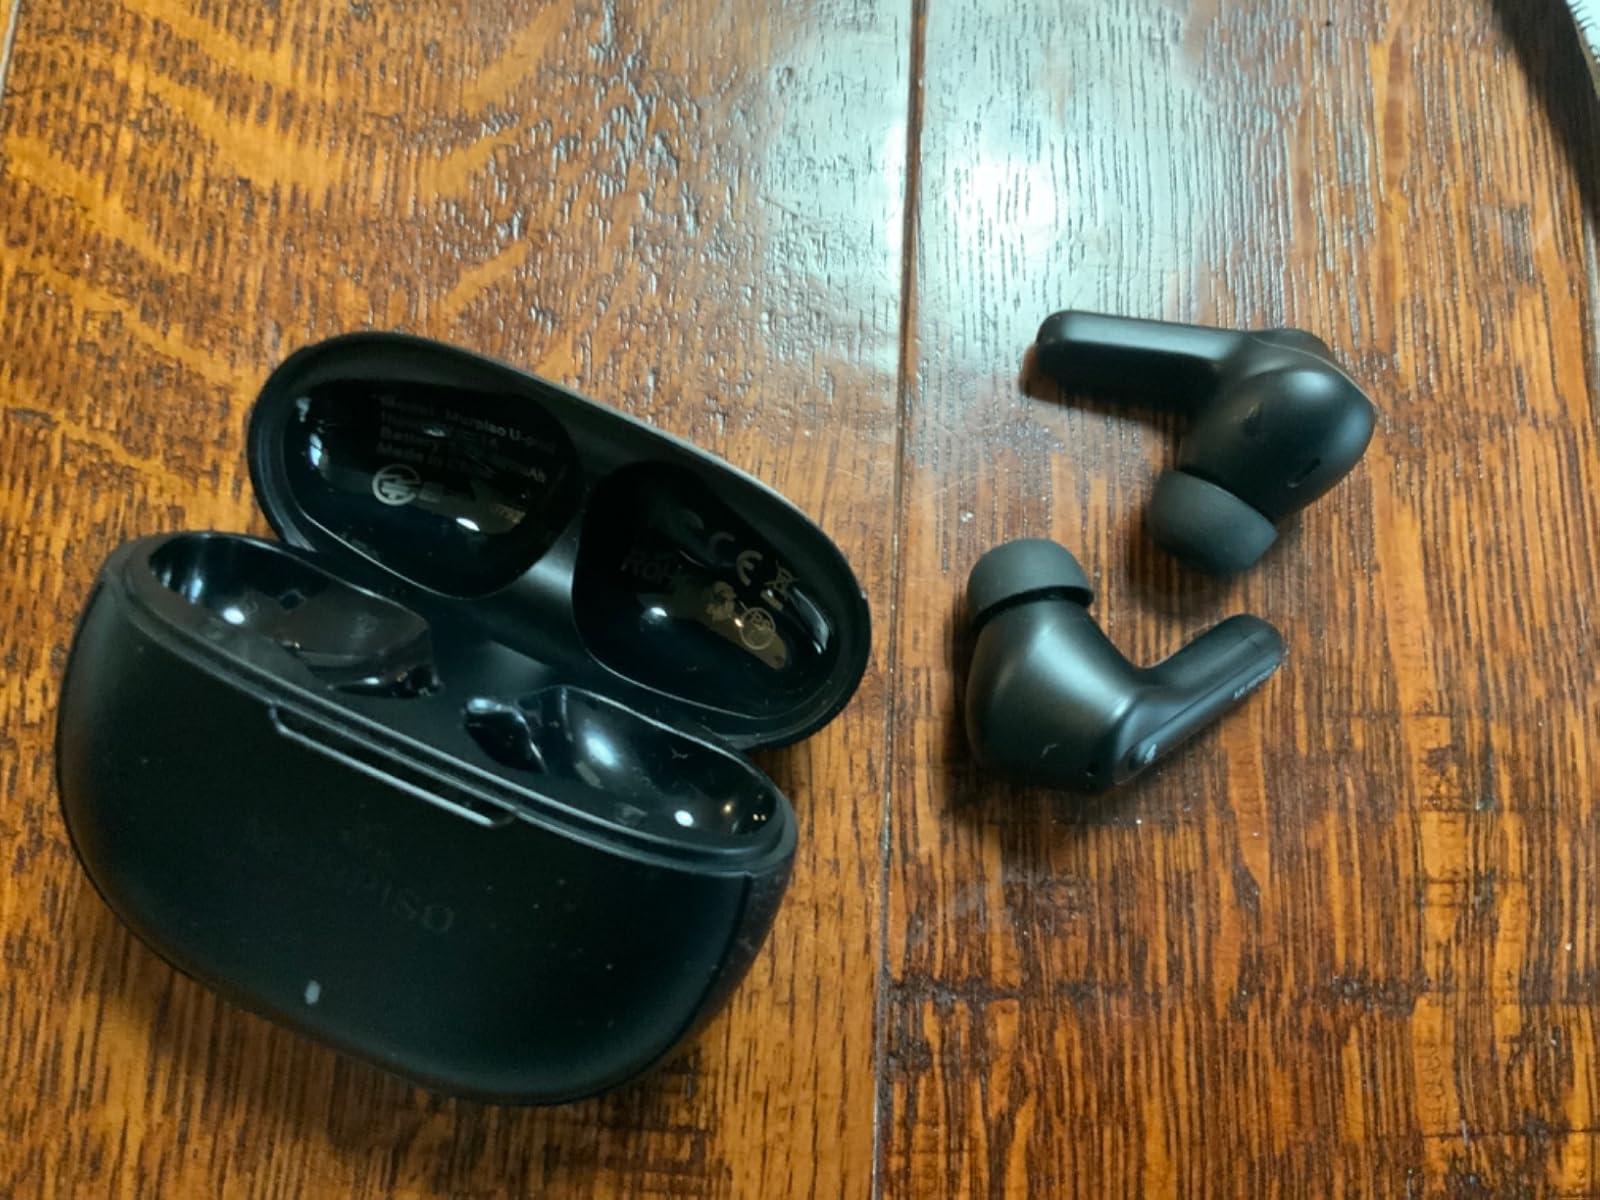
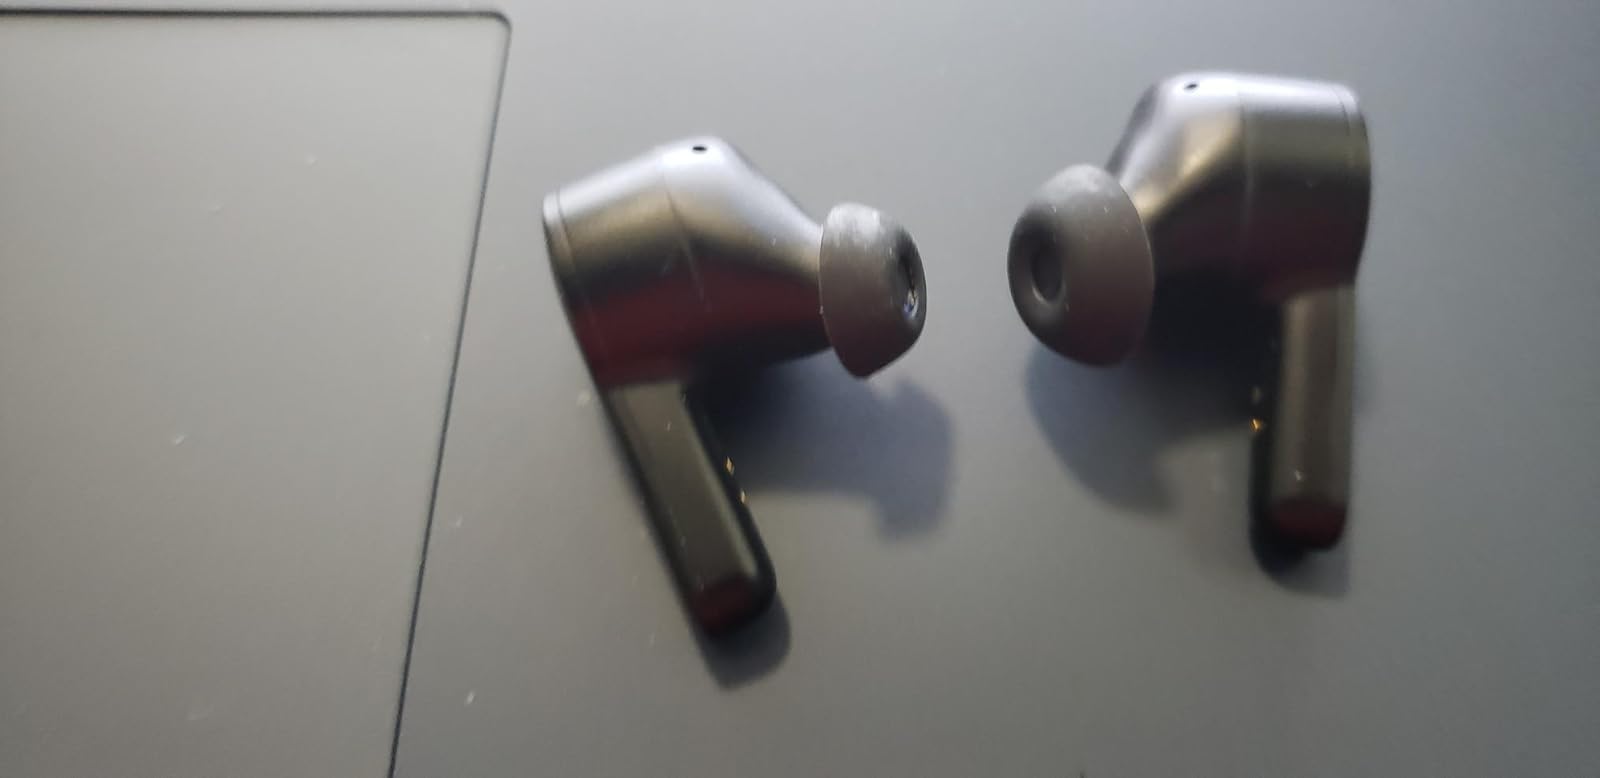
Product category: earbuds
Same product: no